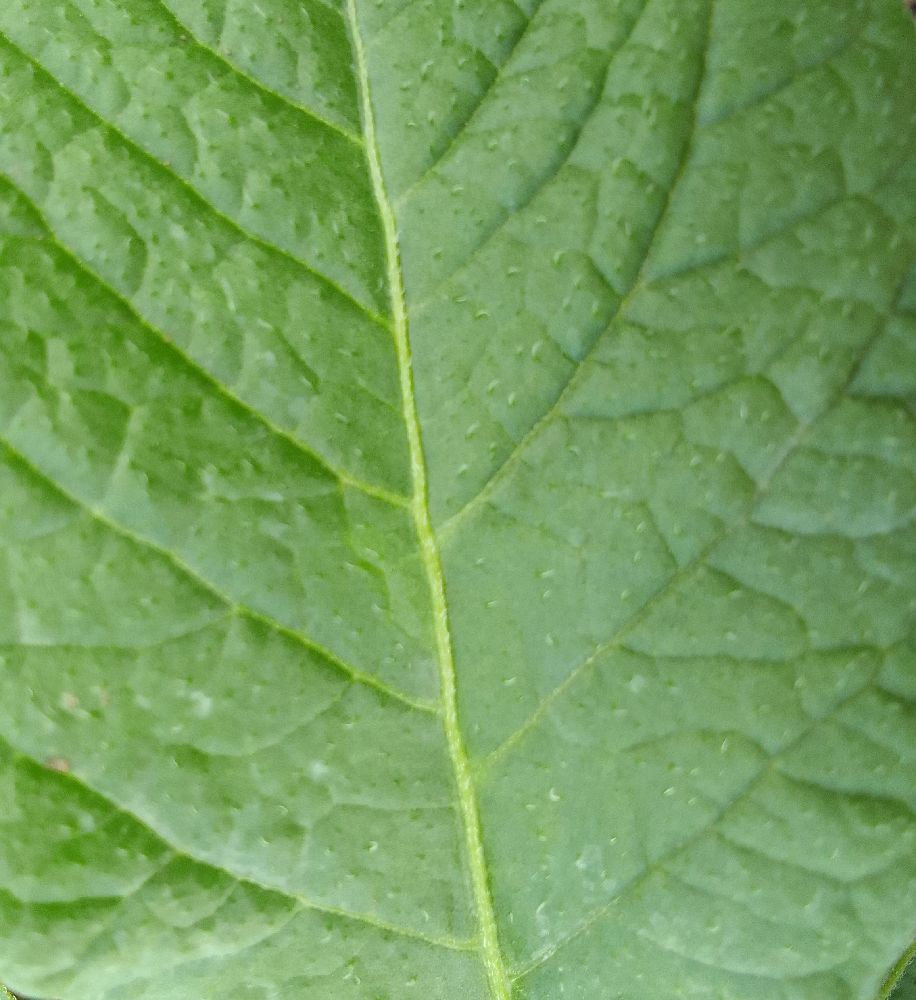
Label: Healthy